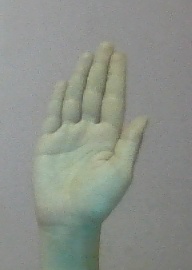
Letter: seen